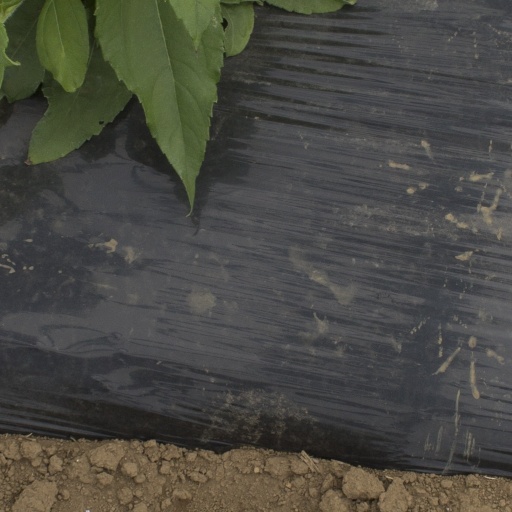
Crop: Jerusalem artichoke